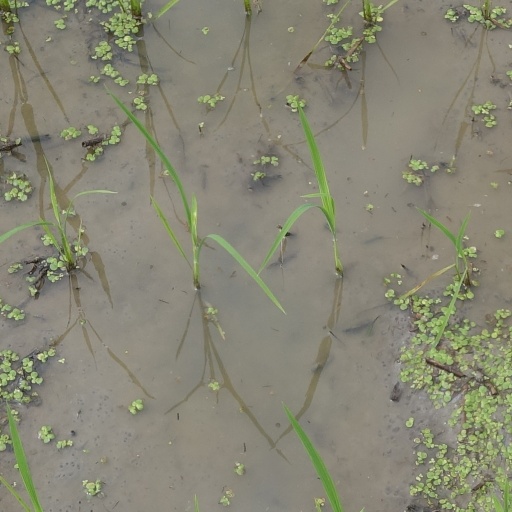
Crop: rice